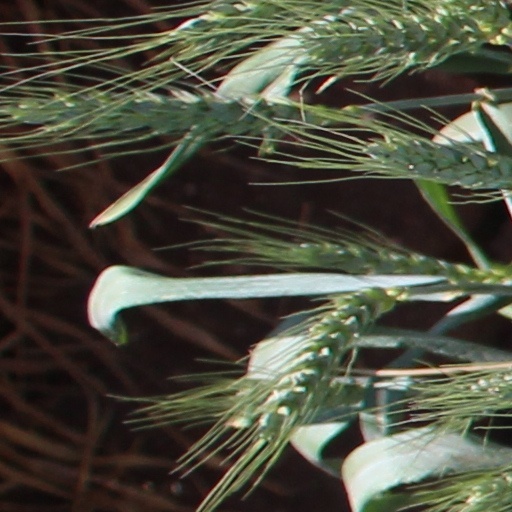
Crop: wheat